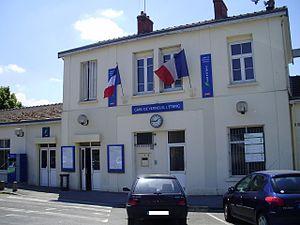
Gare de Verneuil-l'Étang, Seine-et-Marne, France